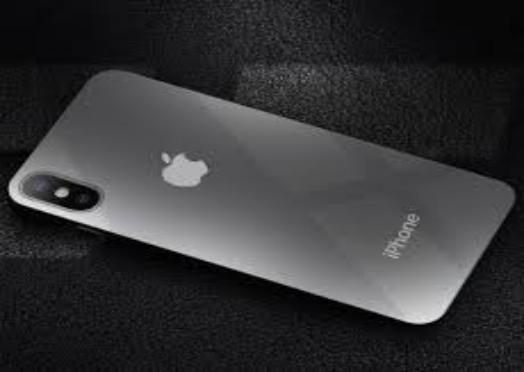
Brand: iPhone-2
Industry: Electronic